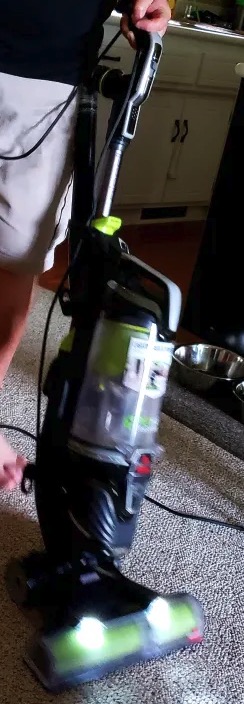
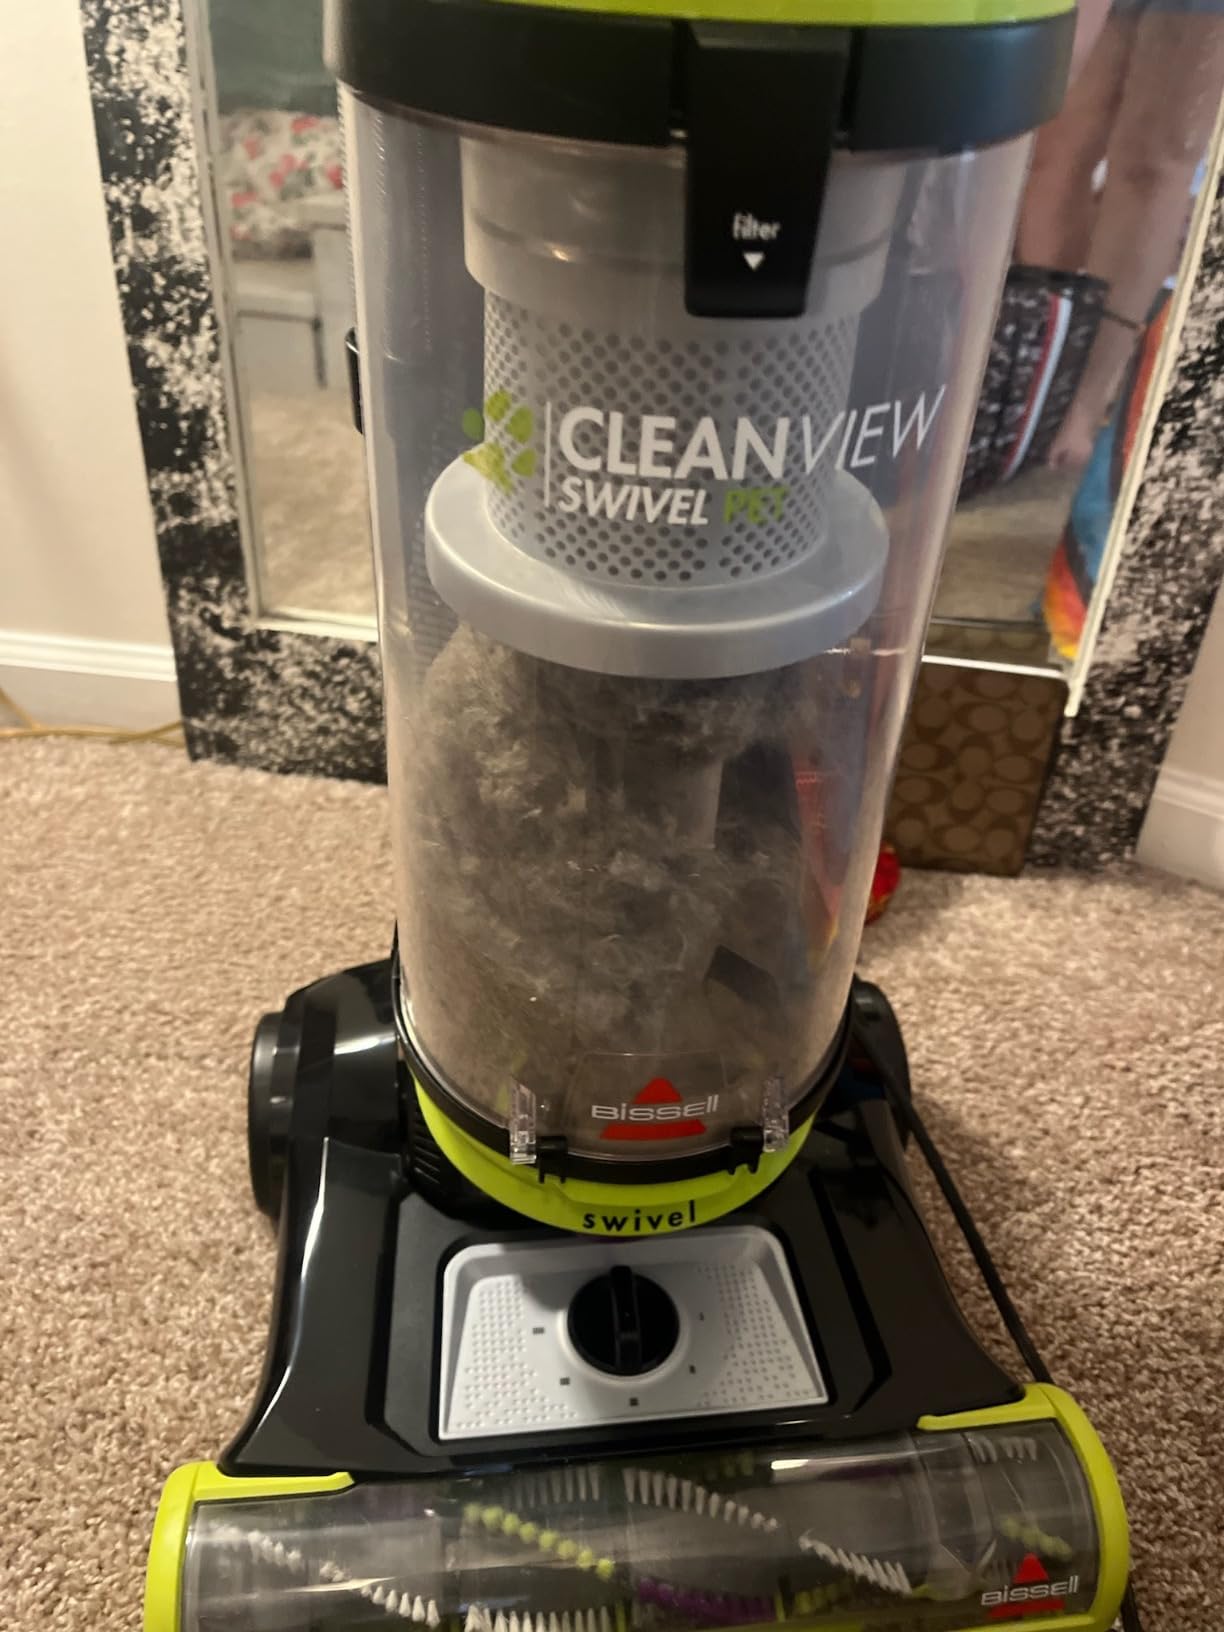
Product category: items_vacuum
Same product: no